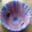
Label: bowl